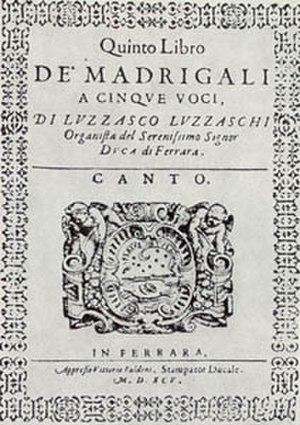
Luzzasco Luzzaschi est un compositeur, organiste et pédagogue italien de la Renaissance tardive, né à Ferrare vers 1545 et mort dans la même ville le 10 septembre 1607.